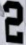
Number: 2